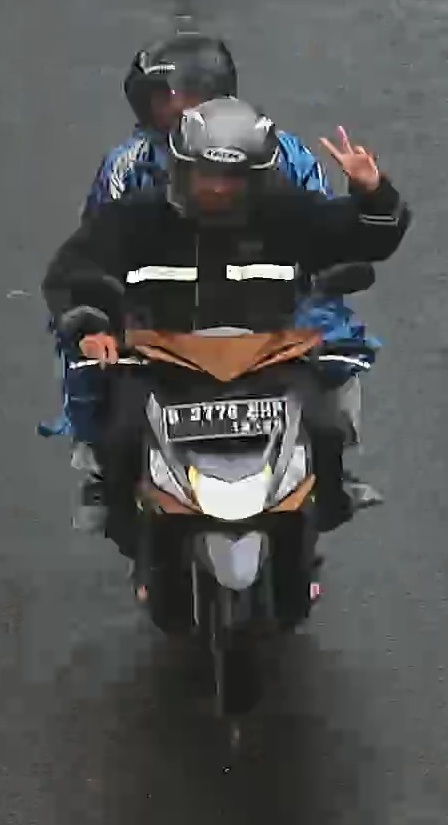
person-with-helmet: 2
person-without-helmet: 0